Answer in natural language. Considering the relative positions, where is token prediction model (highlighted by a green box) with respect to sixdrawer dresser in gray (highlighted by a blue box)? Choose between the following options: above or below
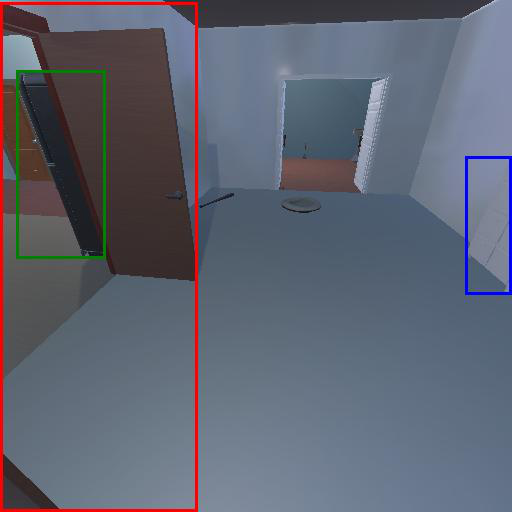
<answer>above</answer>